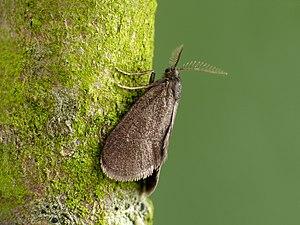
Les Psychidae sont une famille de lépidoptères appelés communément psychés. Les chenilles de Psychidae construisent un fourreau de soie et d'éléments prélevés dans l'environnement. Chez de nombreuses espèces, la femelle est aptère, et est de fait difficile à identifier avec précision.